Type 1936 destroyers

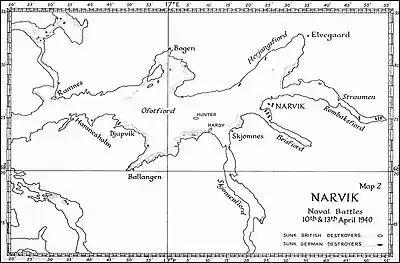

"Z21 Wilhelm Heidkamp" was the flagship for Group 1 for the Norwegian portion of Operation Weserübung in April 1940. The group's task was to transport mountain infantry to seize Narvik. The ships began loading troops on 6 April in Wesermünde and set sail the next day.